Windsor Great Park

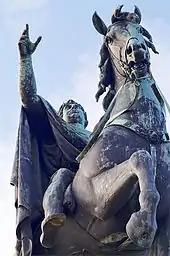
George III depicted as a Roman Emperor in the bronze statue "The Copper Horse" in Windsor Great Park

The Long Walk runs south from Windsor Castle to The Copper Horse statue of King George III atop Snow Hill. The cast statue, which was erected 1829, is from the George IV Gateway at Windsor Castle to The Copper Horse. Other equestrian statues in the park include one of Albert, Prince Consort, to the west of the polo grounds, and one of Queen Elizabeth II near the Village.